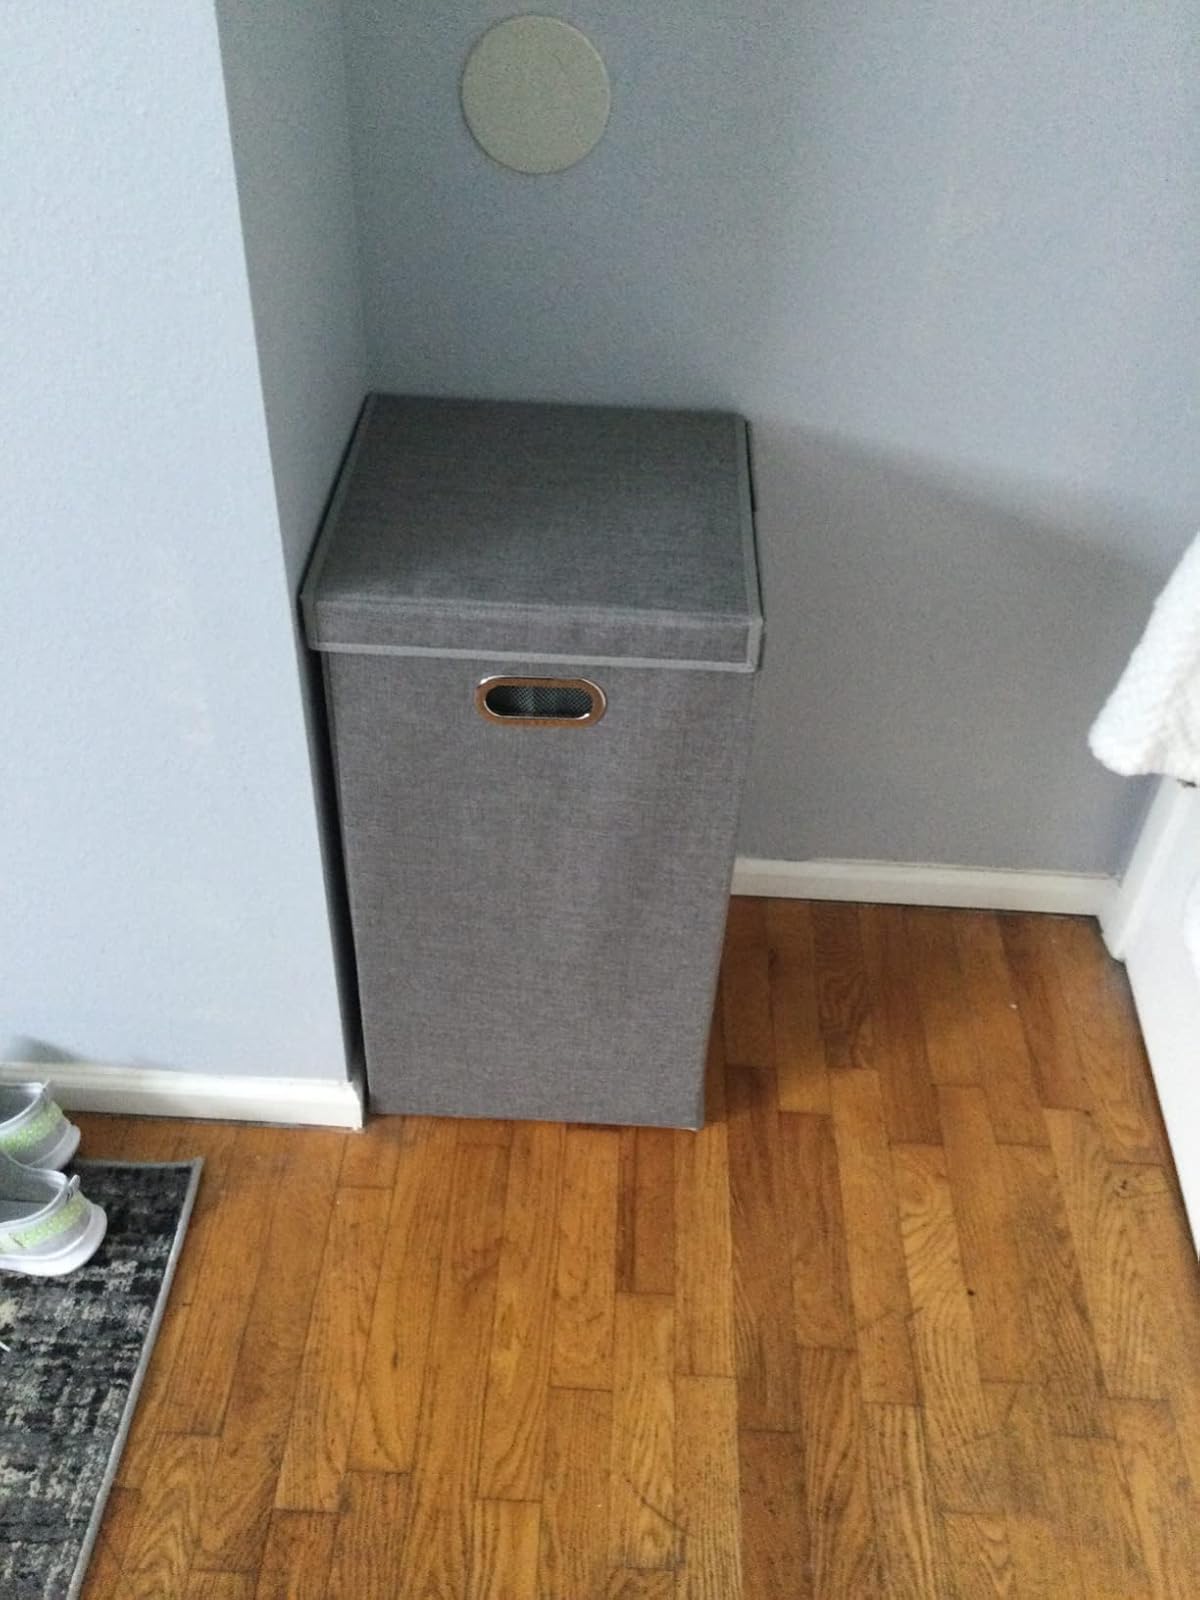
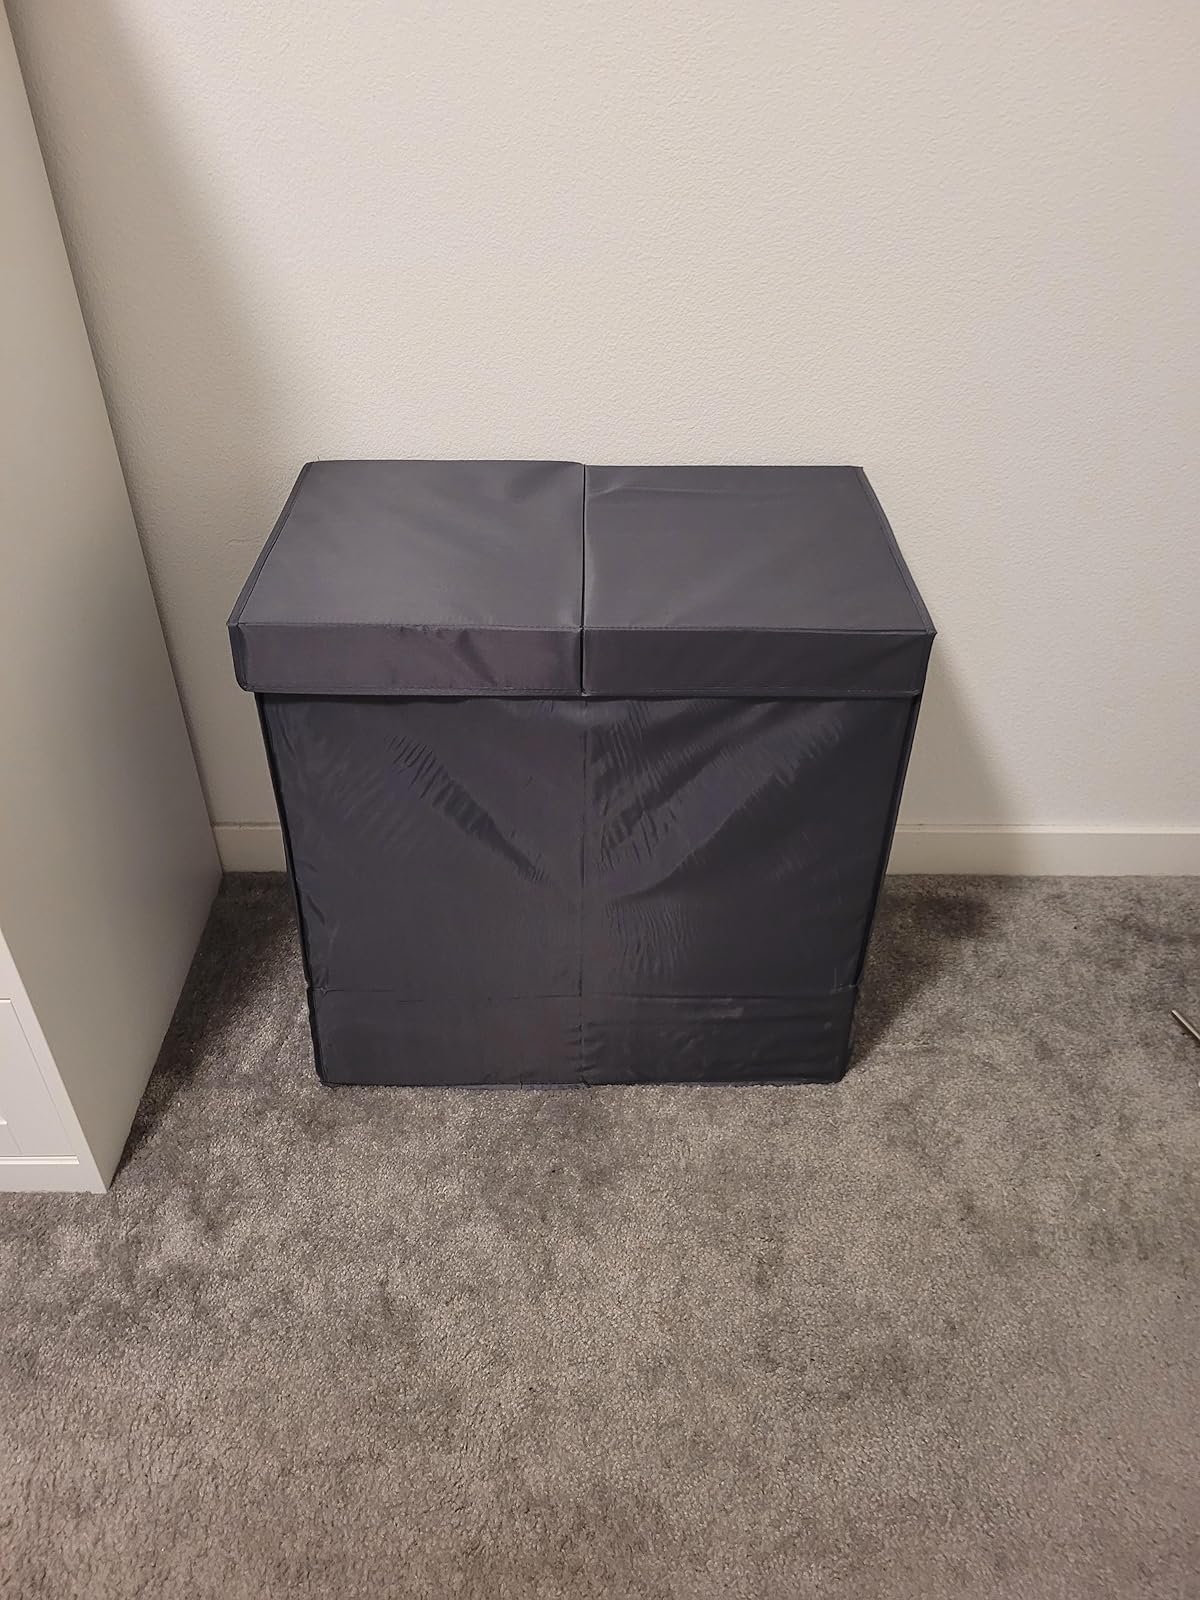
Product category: items_hamper
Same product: no